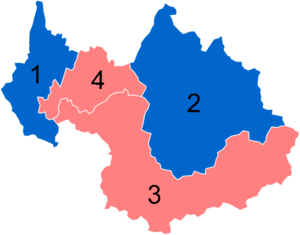
Résultats des élections législatives de Savoie en 2012
Les élections législatives françaises de 2012 se déroulent les 10 et 17 juin 2012. Dans le département de la Savoie, quatre députés sont à élire dans le cadre de quatre circonscriptions, soit une de plus que lors des législatures précédentes, en raison du redécoupage électoral.